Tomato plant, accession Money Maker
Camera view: horizontal (90 deg, fisheye); turntable rotation: 180 degrees
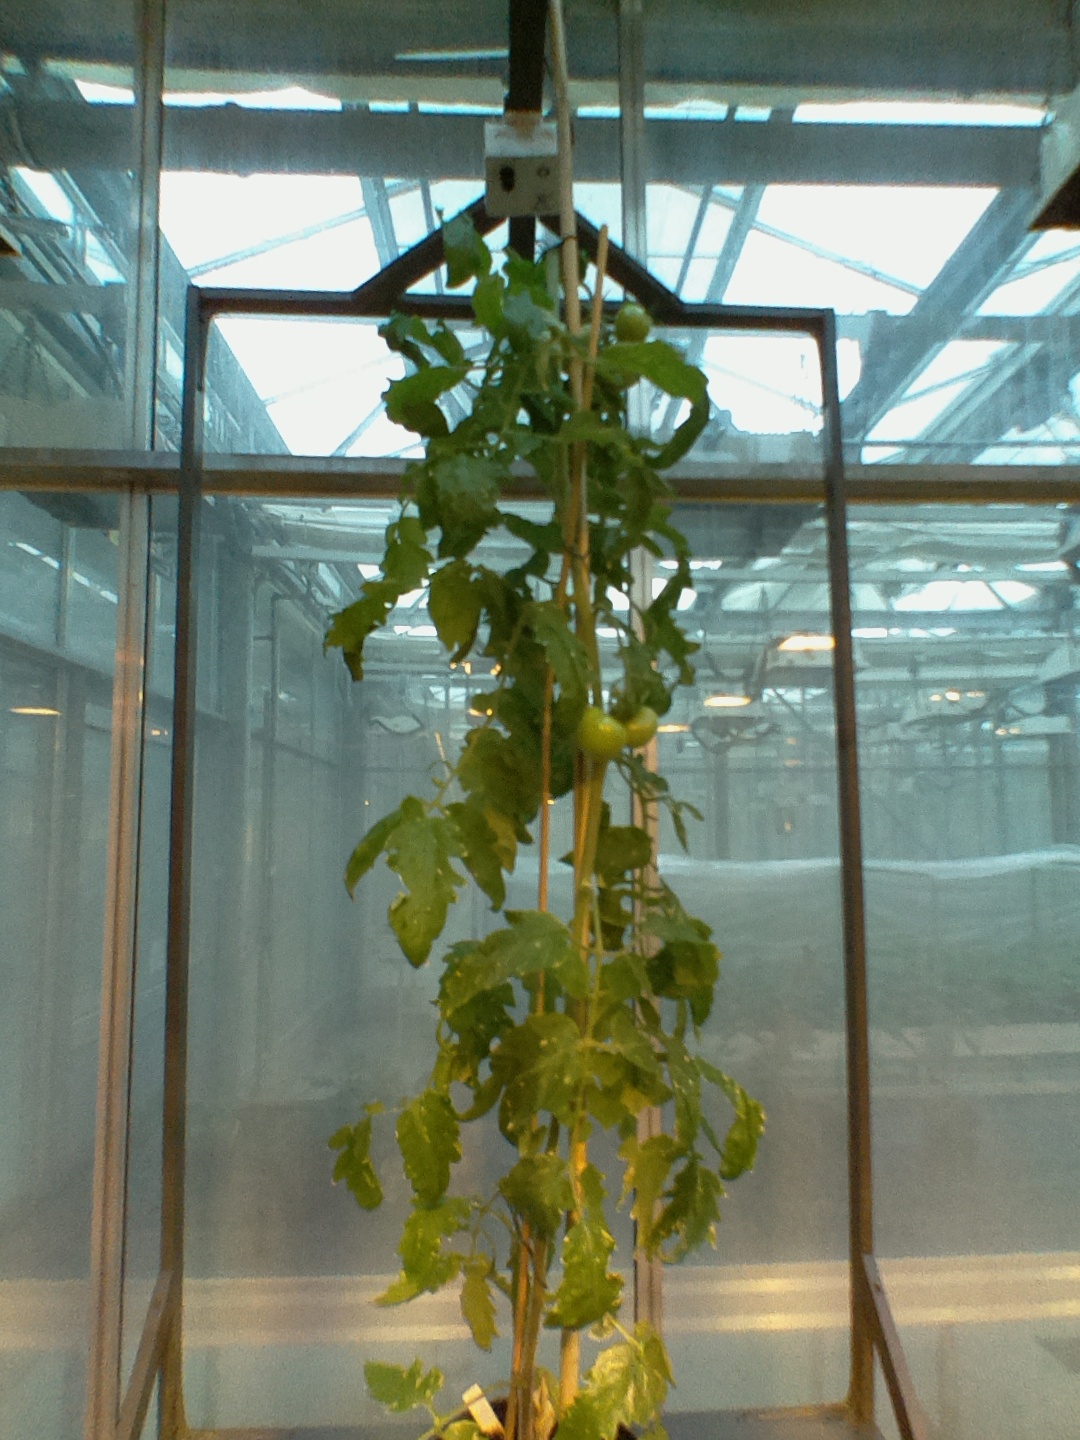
BBCH growth stage 76: 60%-70% of final fruit size